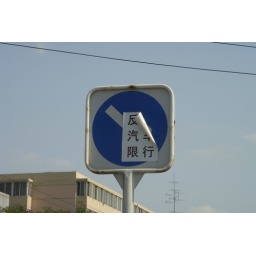
Folks in Yongtai, north Beijing got more than a bit p-'ed off with the car plate limits STILL in place...